Beatlemania

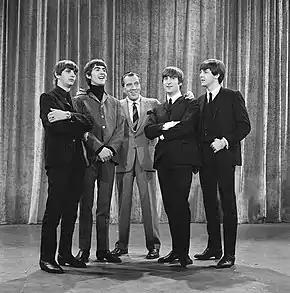
The Beatles with Ed Sullivan, February 1964

The Beatles made their first live US television appearance on 9 February, when 73 million viewers watched them perform on "The Ed Sullivan Show" at 8 pm – about two-fifths of the American population. According to the Nielsen ratings audience measurement system, the show had the largest number of viewers that had been recorded for an American television program. The Beatles performed their first American concert on 11 February at Washington Coliseum, a sports arena in Washington, DC, attended by 8,000. They performed a second concert the next day at New York's Carnegie Hall, which was attended by 2,000, and both concerts were well received. The Beatles then flew to Miami Beach and made their second television appearance on "The Ed Sullivan Show" on 16 February, which was broadcast live from the Napoleon Ballroom of the Deauville Hotel in Miami Beach with another 70 million viewers. On 22 February, the Beatles returned to the UK and arrived at Heathrow airport at 7 am, where they were met by an estimated 10,000 fans.